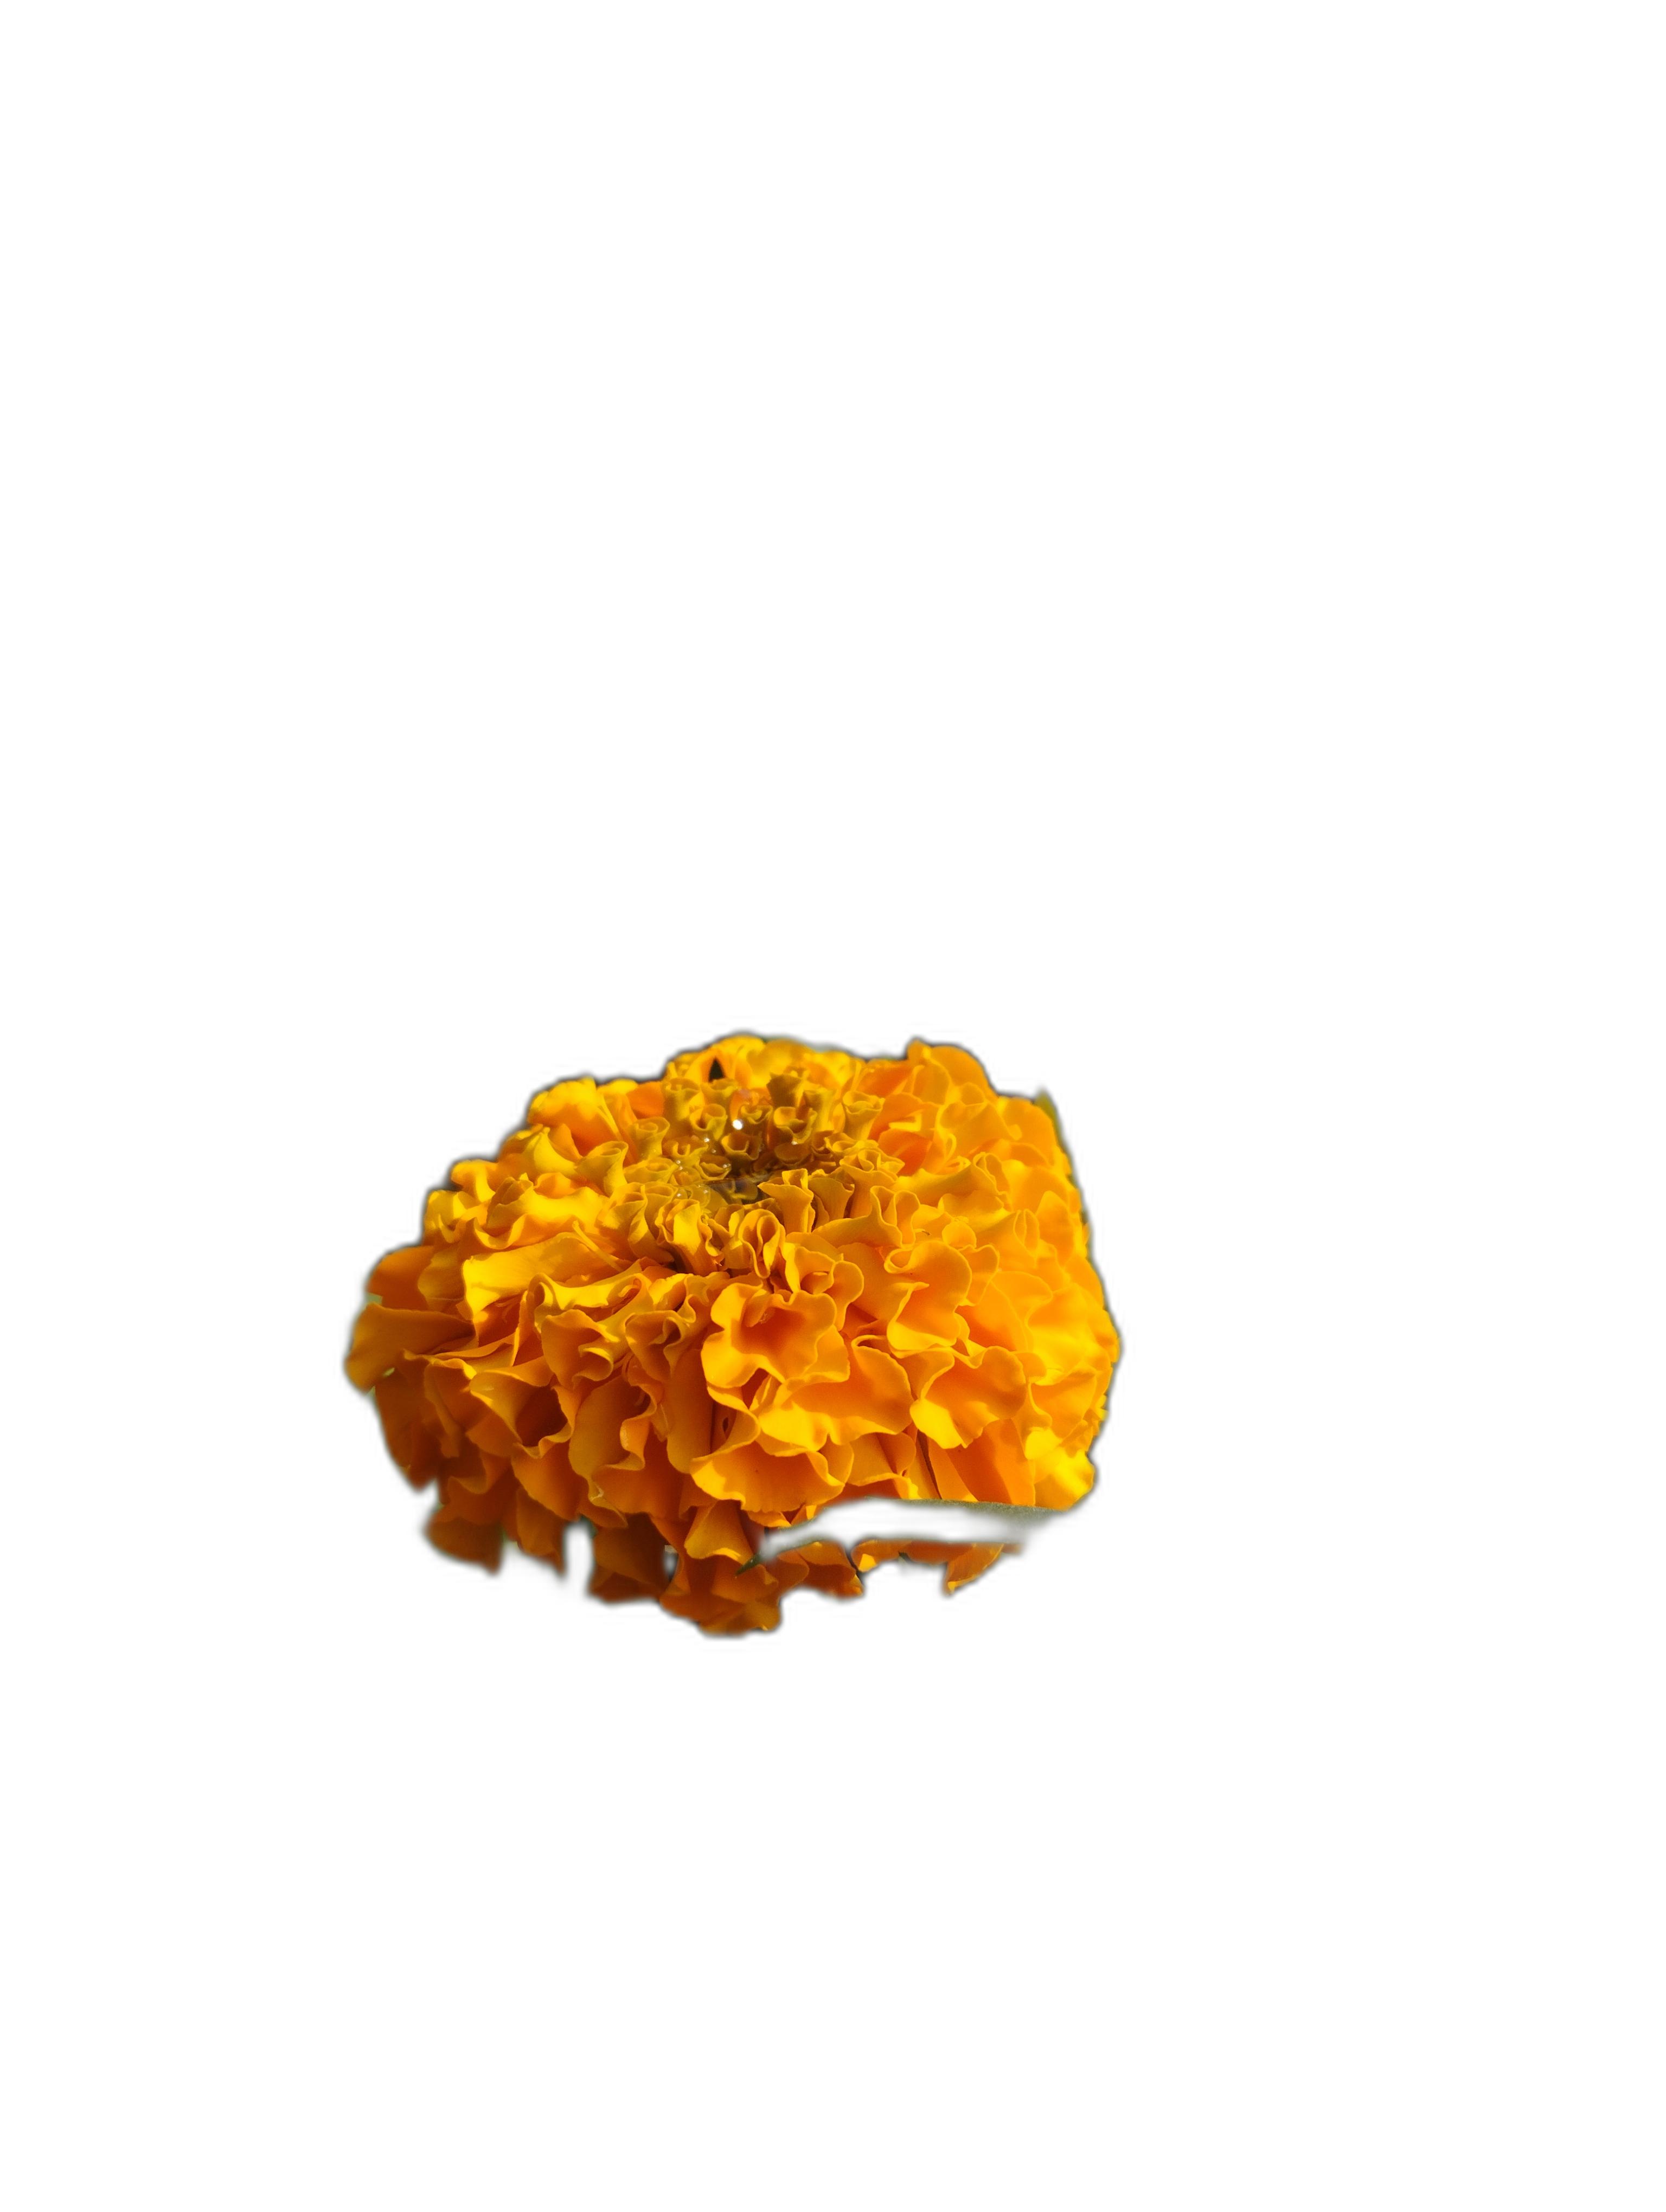
Label: Marigold